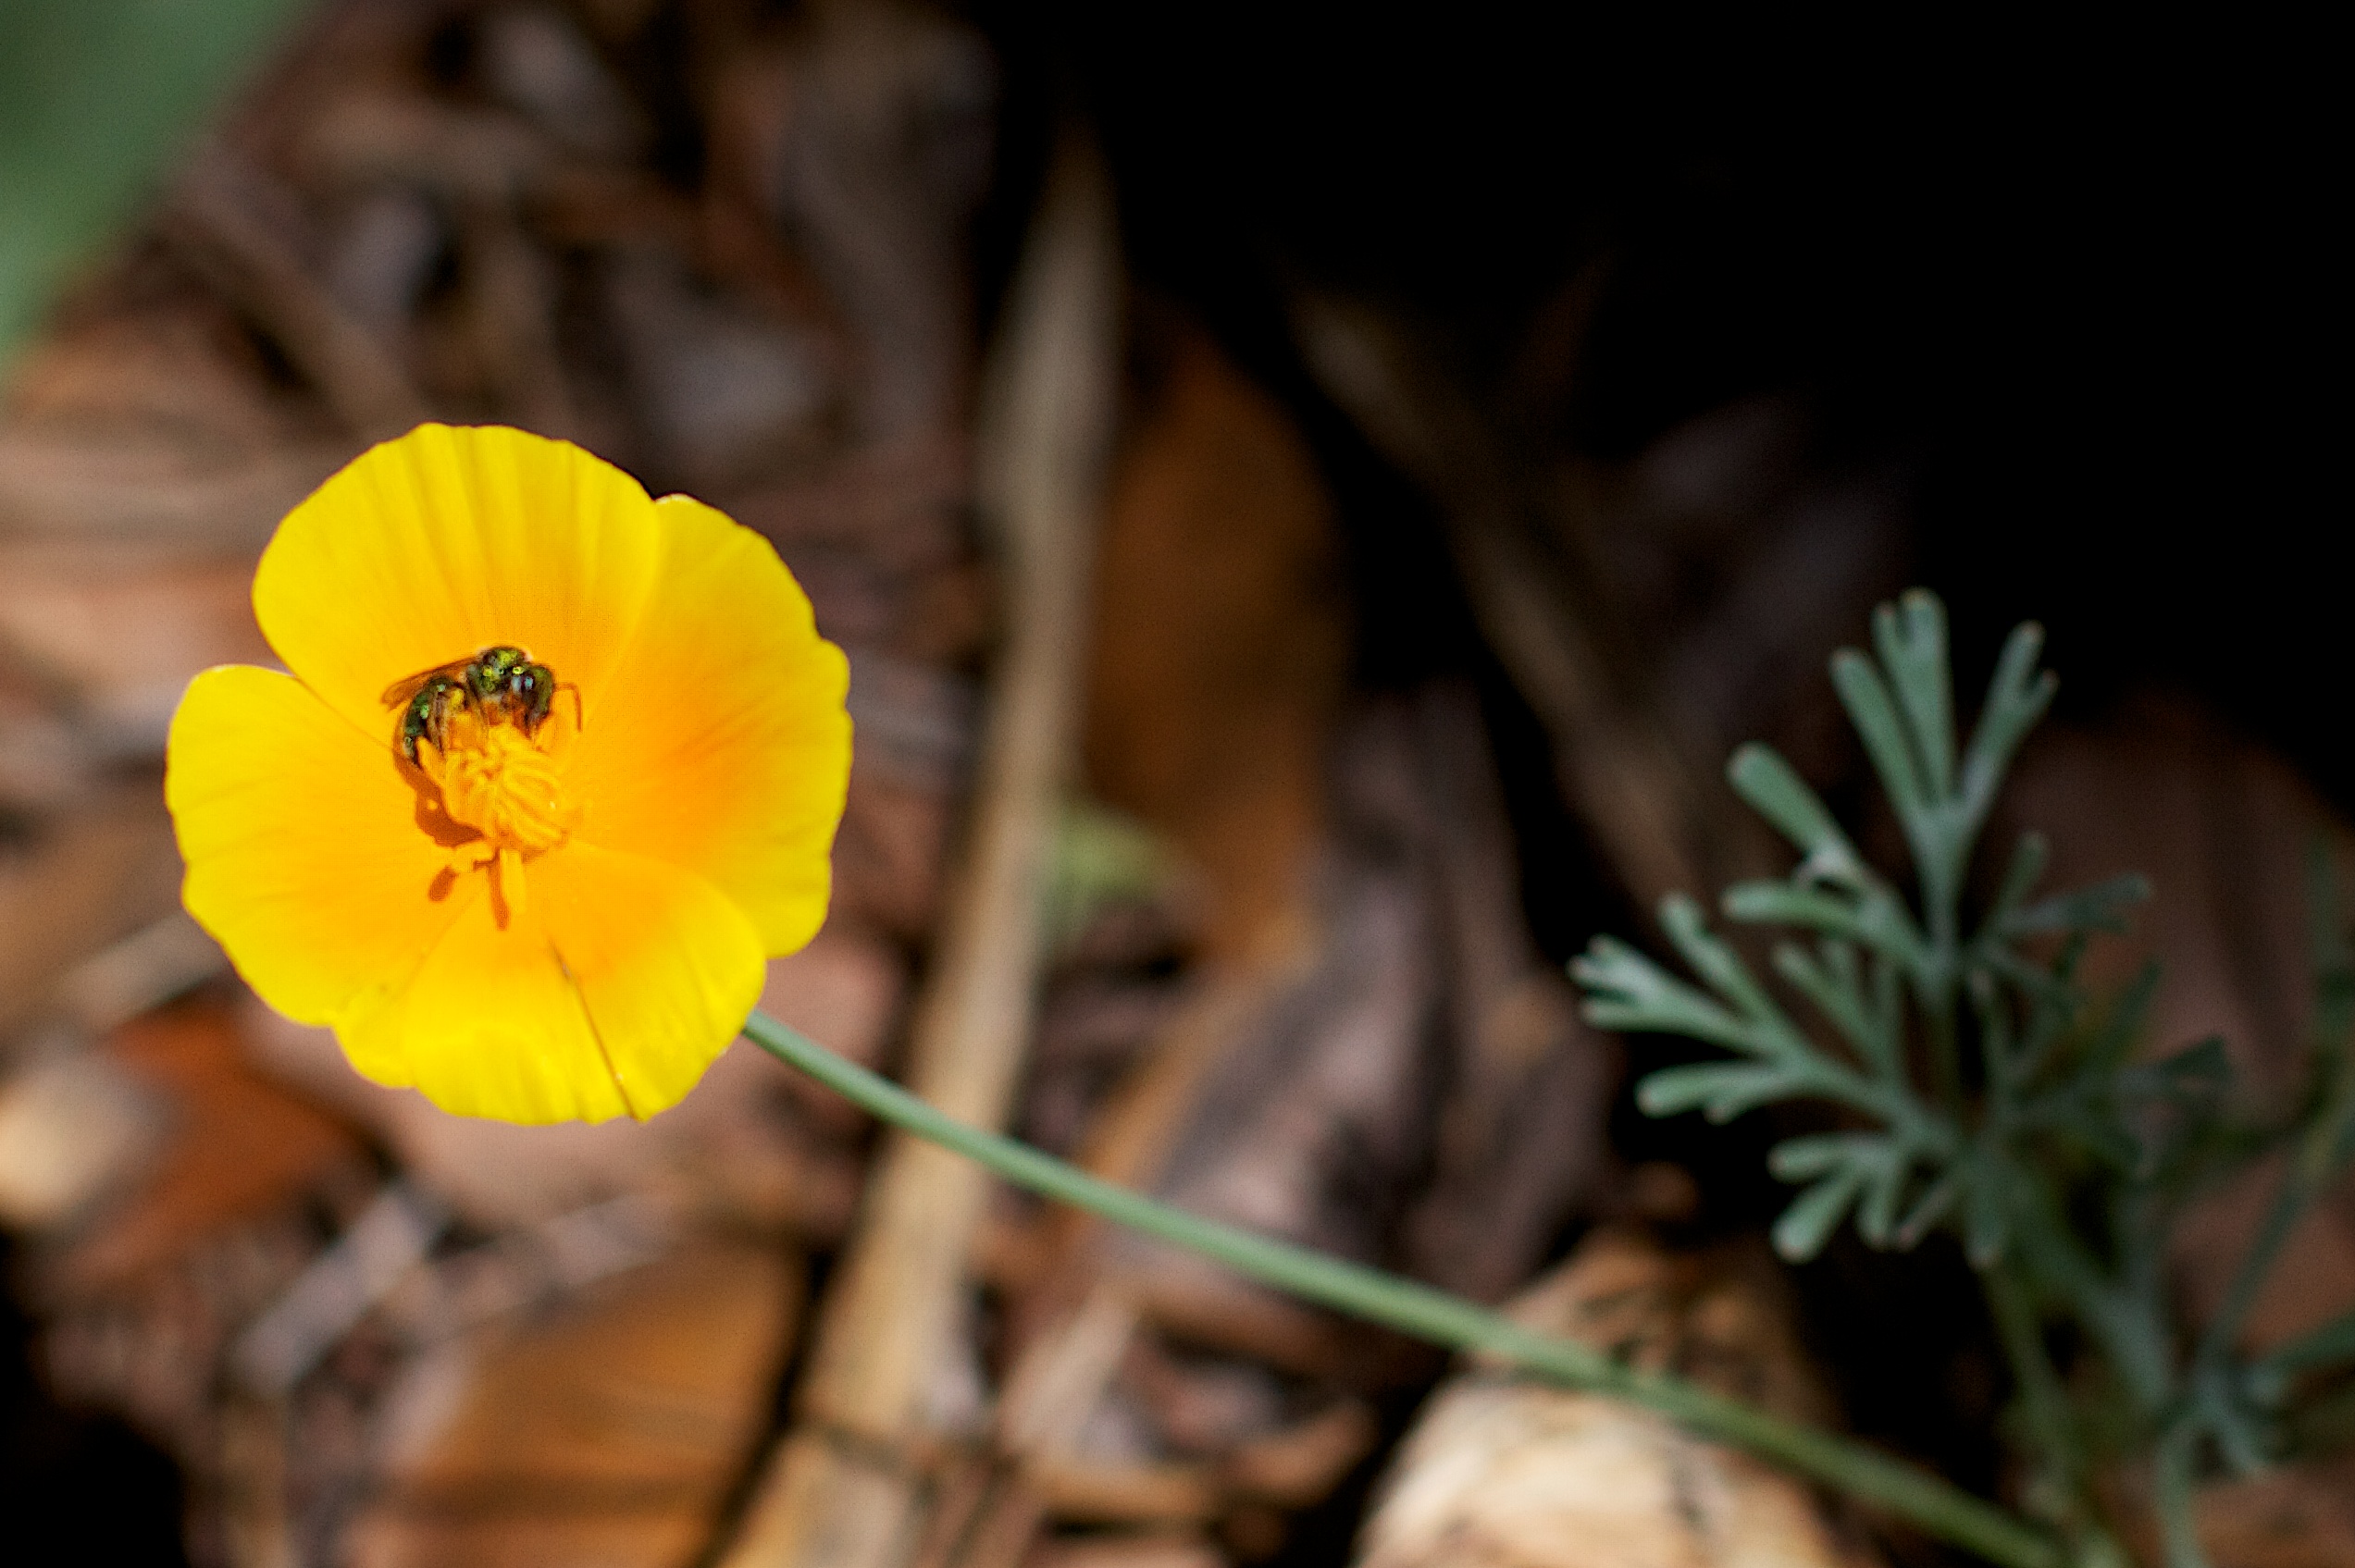
nature, plant, leaf, flower, petal, orange, botany, yellow, flora, wildflower, close up, poppy, macro photography, flowering plant, land plant